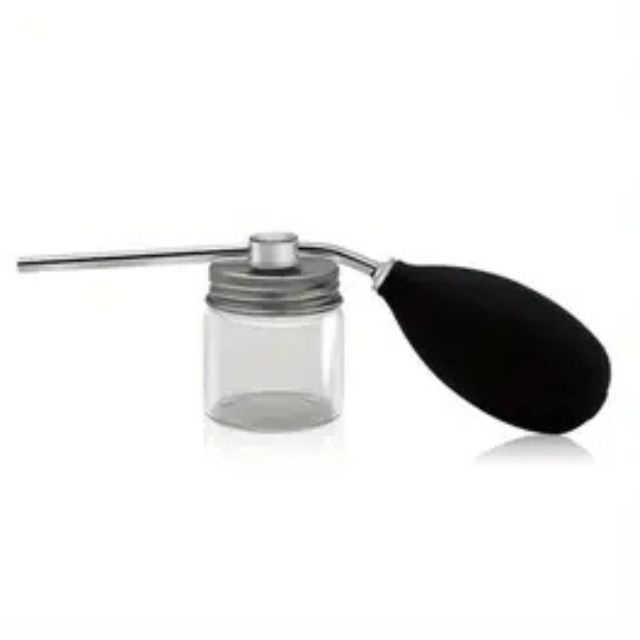
Puderzerstäuber
Brand: Priohair
Puderzerstäuber Der Puderzerstäuber ist ein klassisches Barber-Tool für ein sauberes Finish nach Rasur und Haarschnitt. Mit seinem feinen Sprühmechanismus verteilt er Puder gleichmäßig und sorgt für ein gepflegtes Haut- und Haargefühl. Gefertigt aus robustem Material, ist er langlebig und leicht zu handhaben. Ein unverzichtbares Zubehör für Barbershops, das Komfort und Hygiene beim Service erhöht.
Category: Health & Beauty > Personal Care > Cosmetics > Cosmetic Tools > Makeup Tools > Eyelash Curler Refills